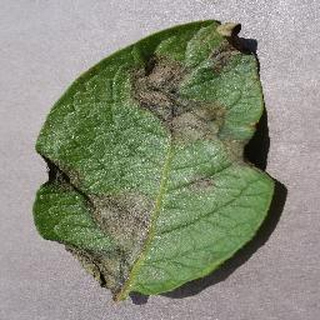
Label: potato_late_blight